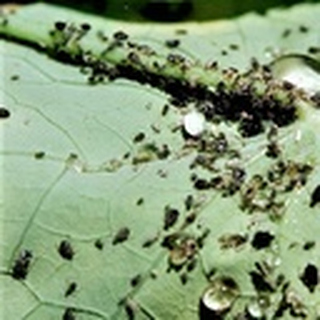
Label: cotton_aphids